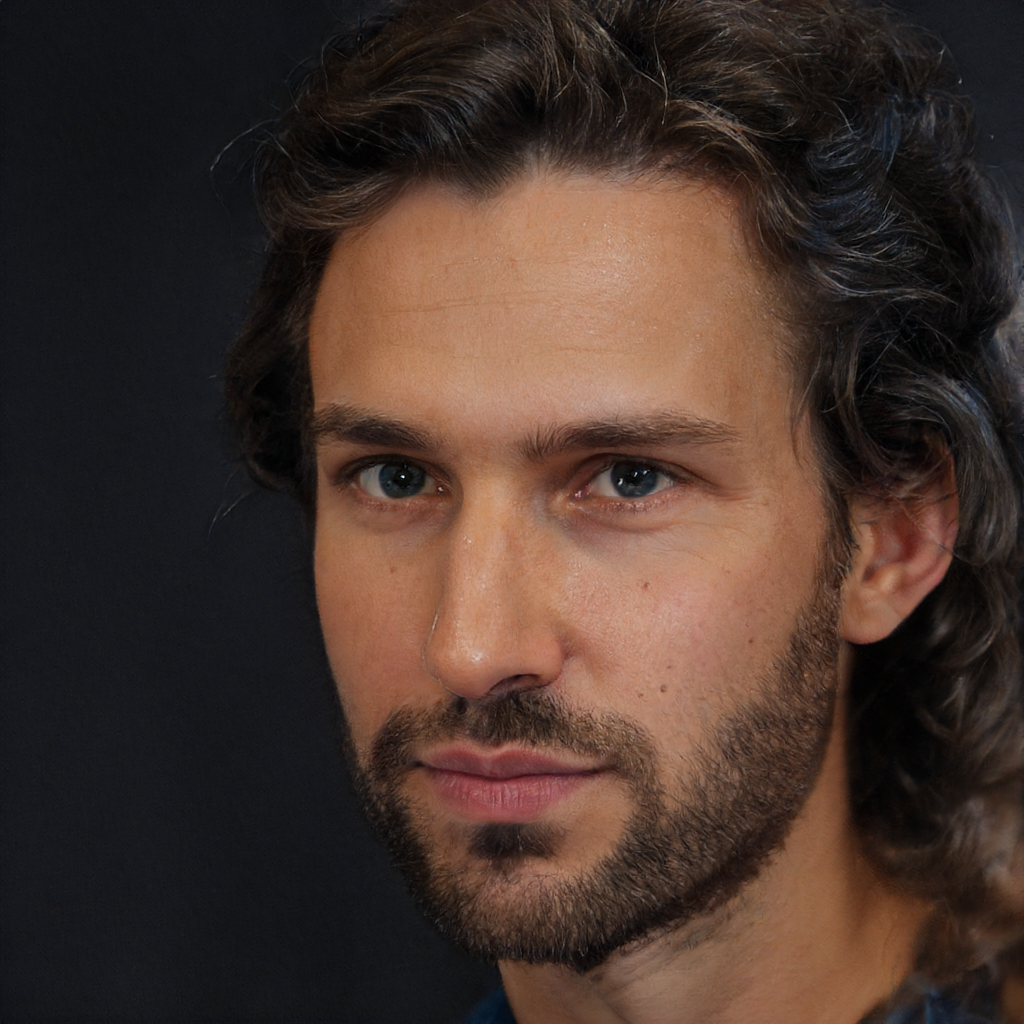
Gender: Male